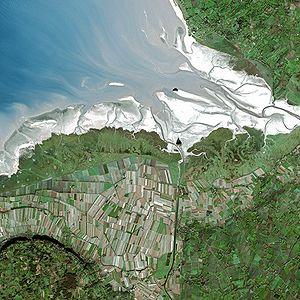
Le Mont-Saint-Michel est une commune française située dans le département de la Manche en Normandie. Elle tire son nom de l'îlot rocheux consacré à saint Michel où s’élève aujourd’hui l’abbaye du Mont-Saint-Michel.